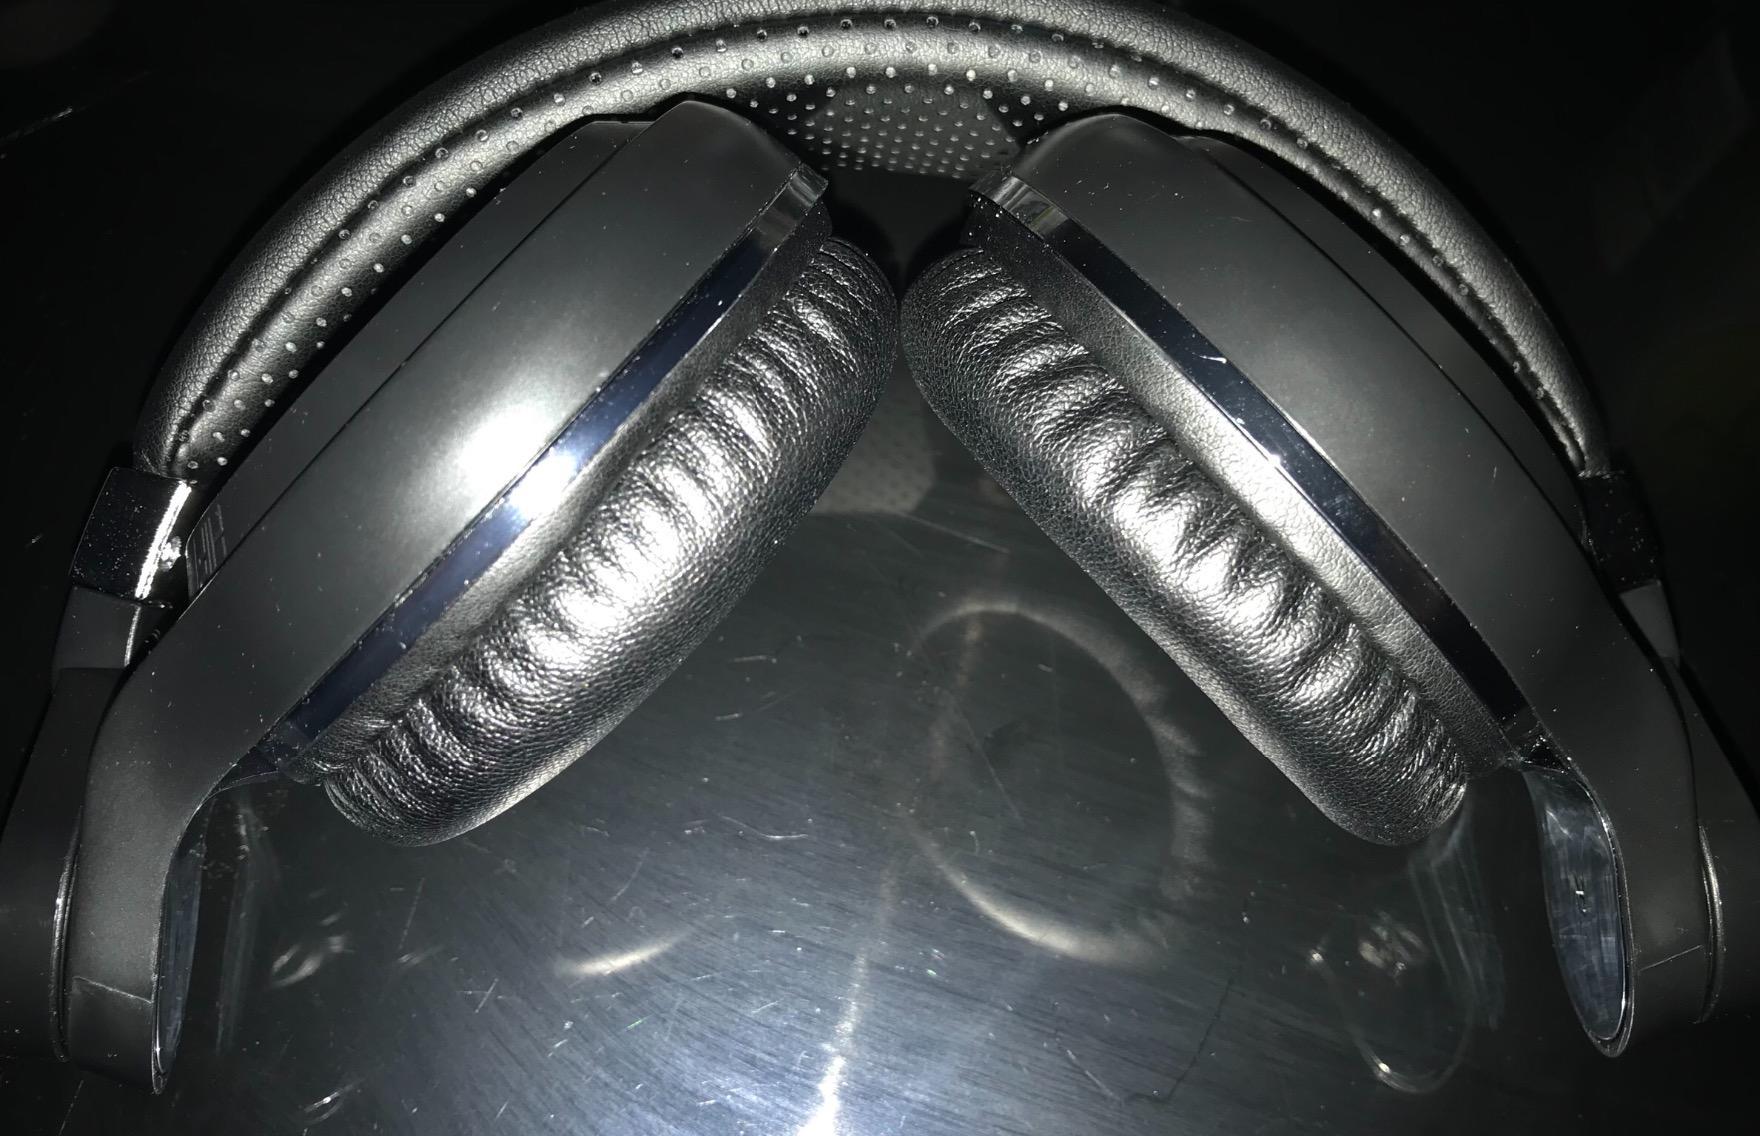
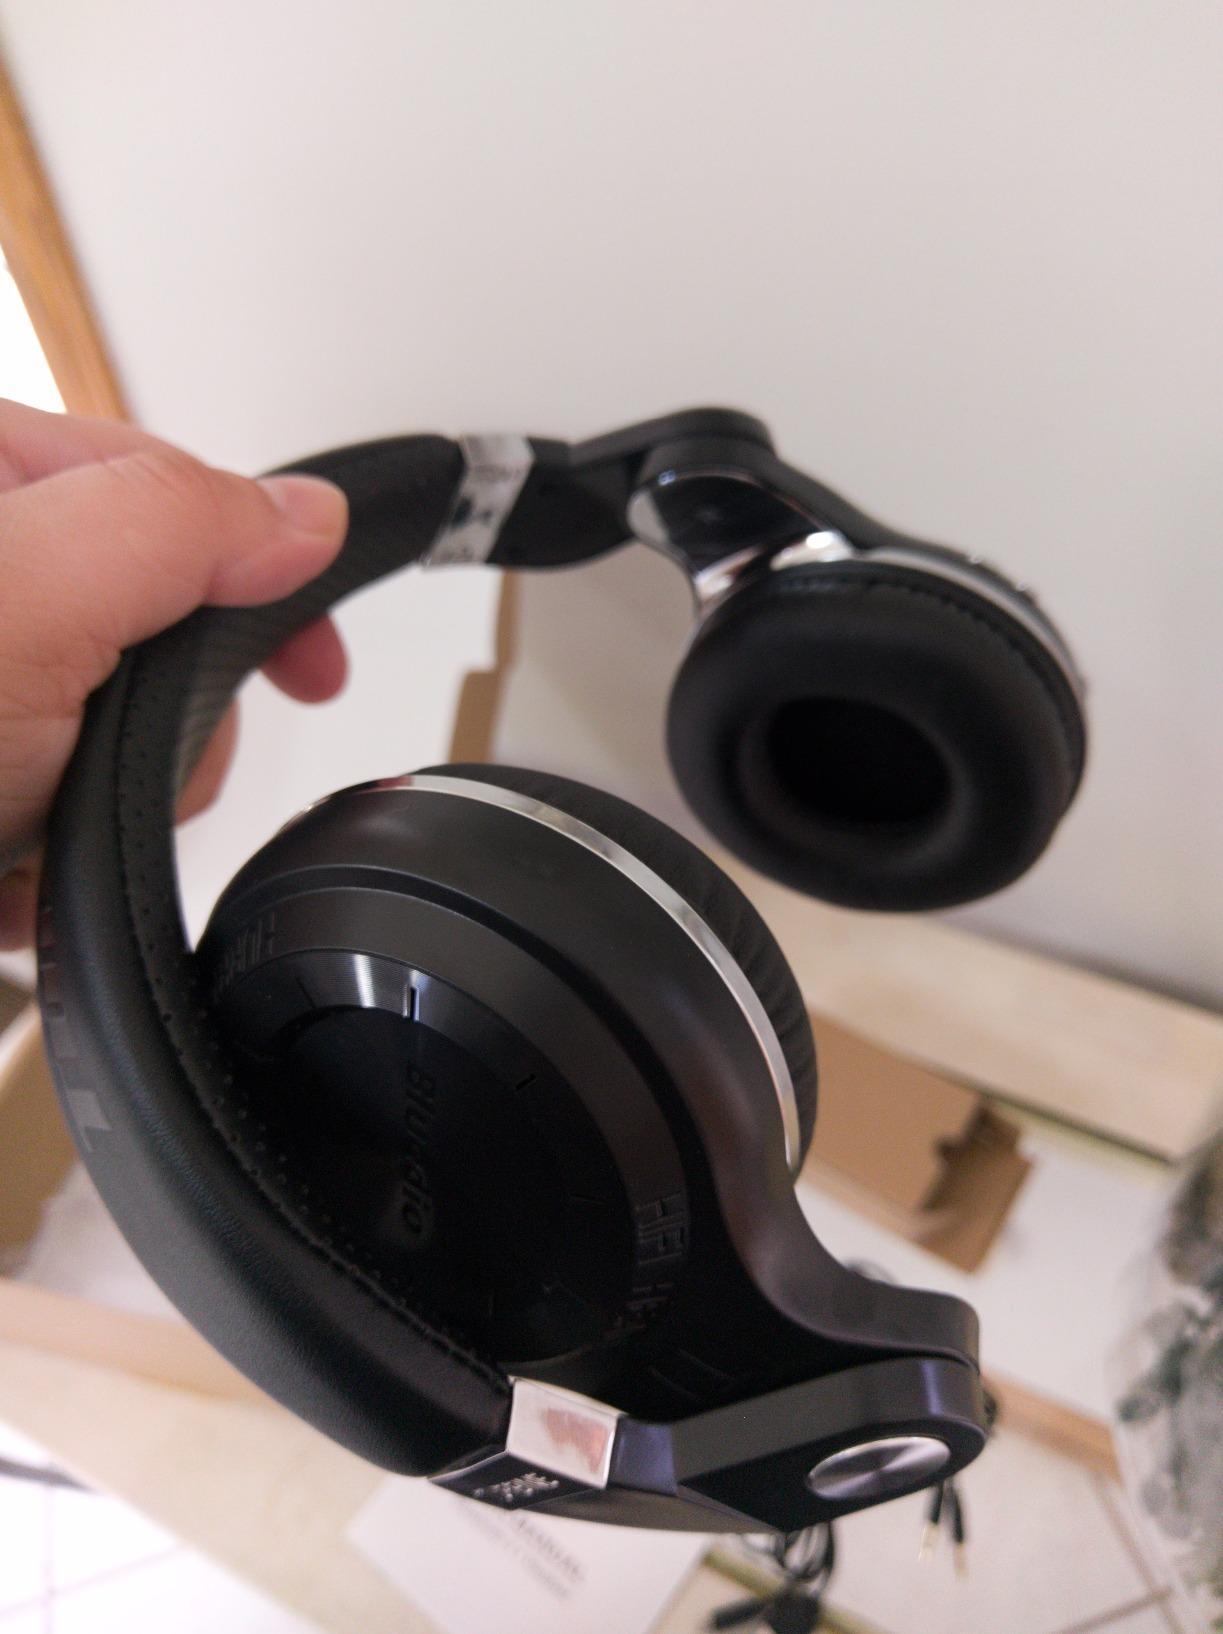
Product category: headphones
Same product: yes